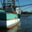
Label: ship